Egypt

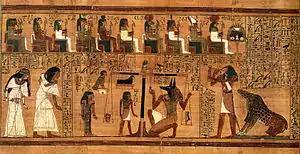
The Weighing of the Heart from the "Book of the Dead of Ani"

A unified kingdom was founded BCE by King Menes, leading to a series of dynasties that ruled Egypt for the next three millennia. Egyptian culture flourished during this long period and remained distinctively Egyptian in its religion, arts, language and customs. The first two ruling dynasties of a unified Egypt set the stage for the Old Kingdom period, BCE, which constructed many pyramids, most notably the Third Dynasty pyramid of Djoser and the Fourth Dynasty Giza pyramids.